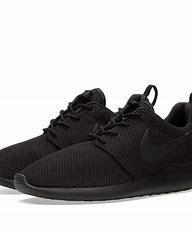
Brand: Nike
Model: Roshe One